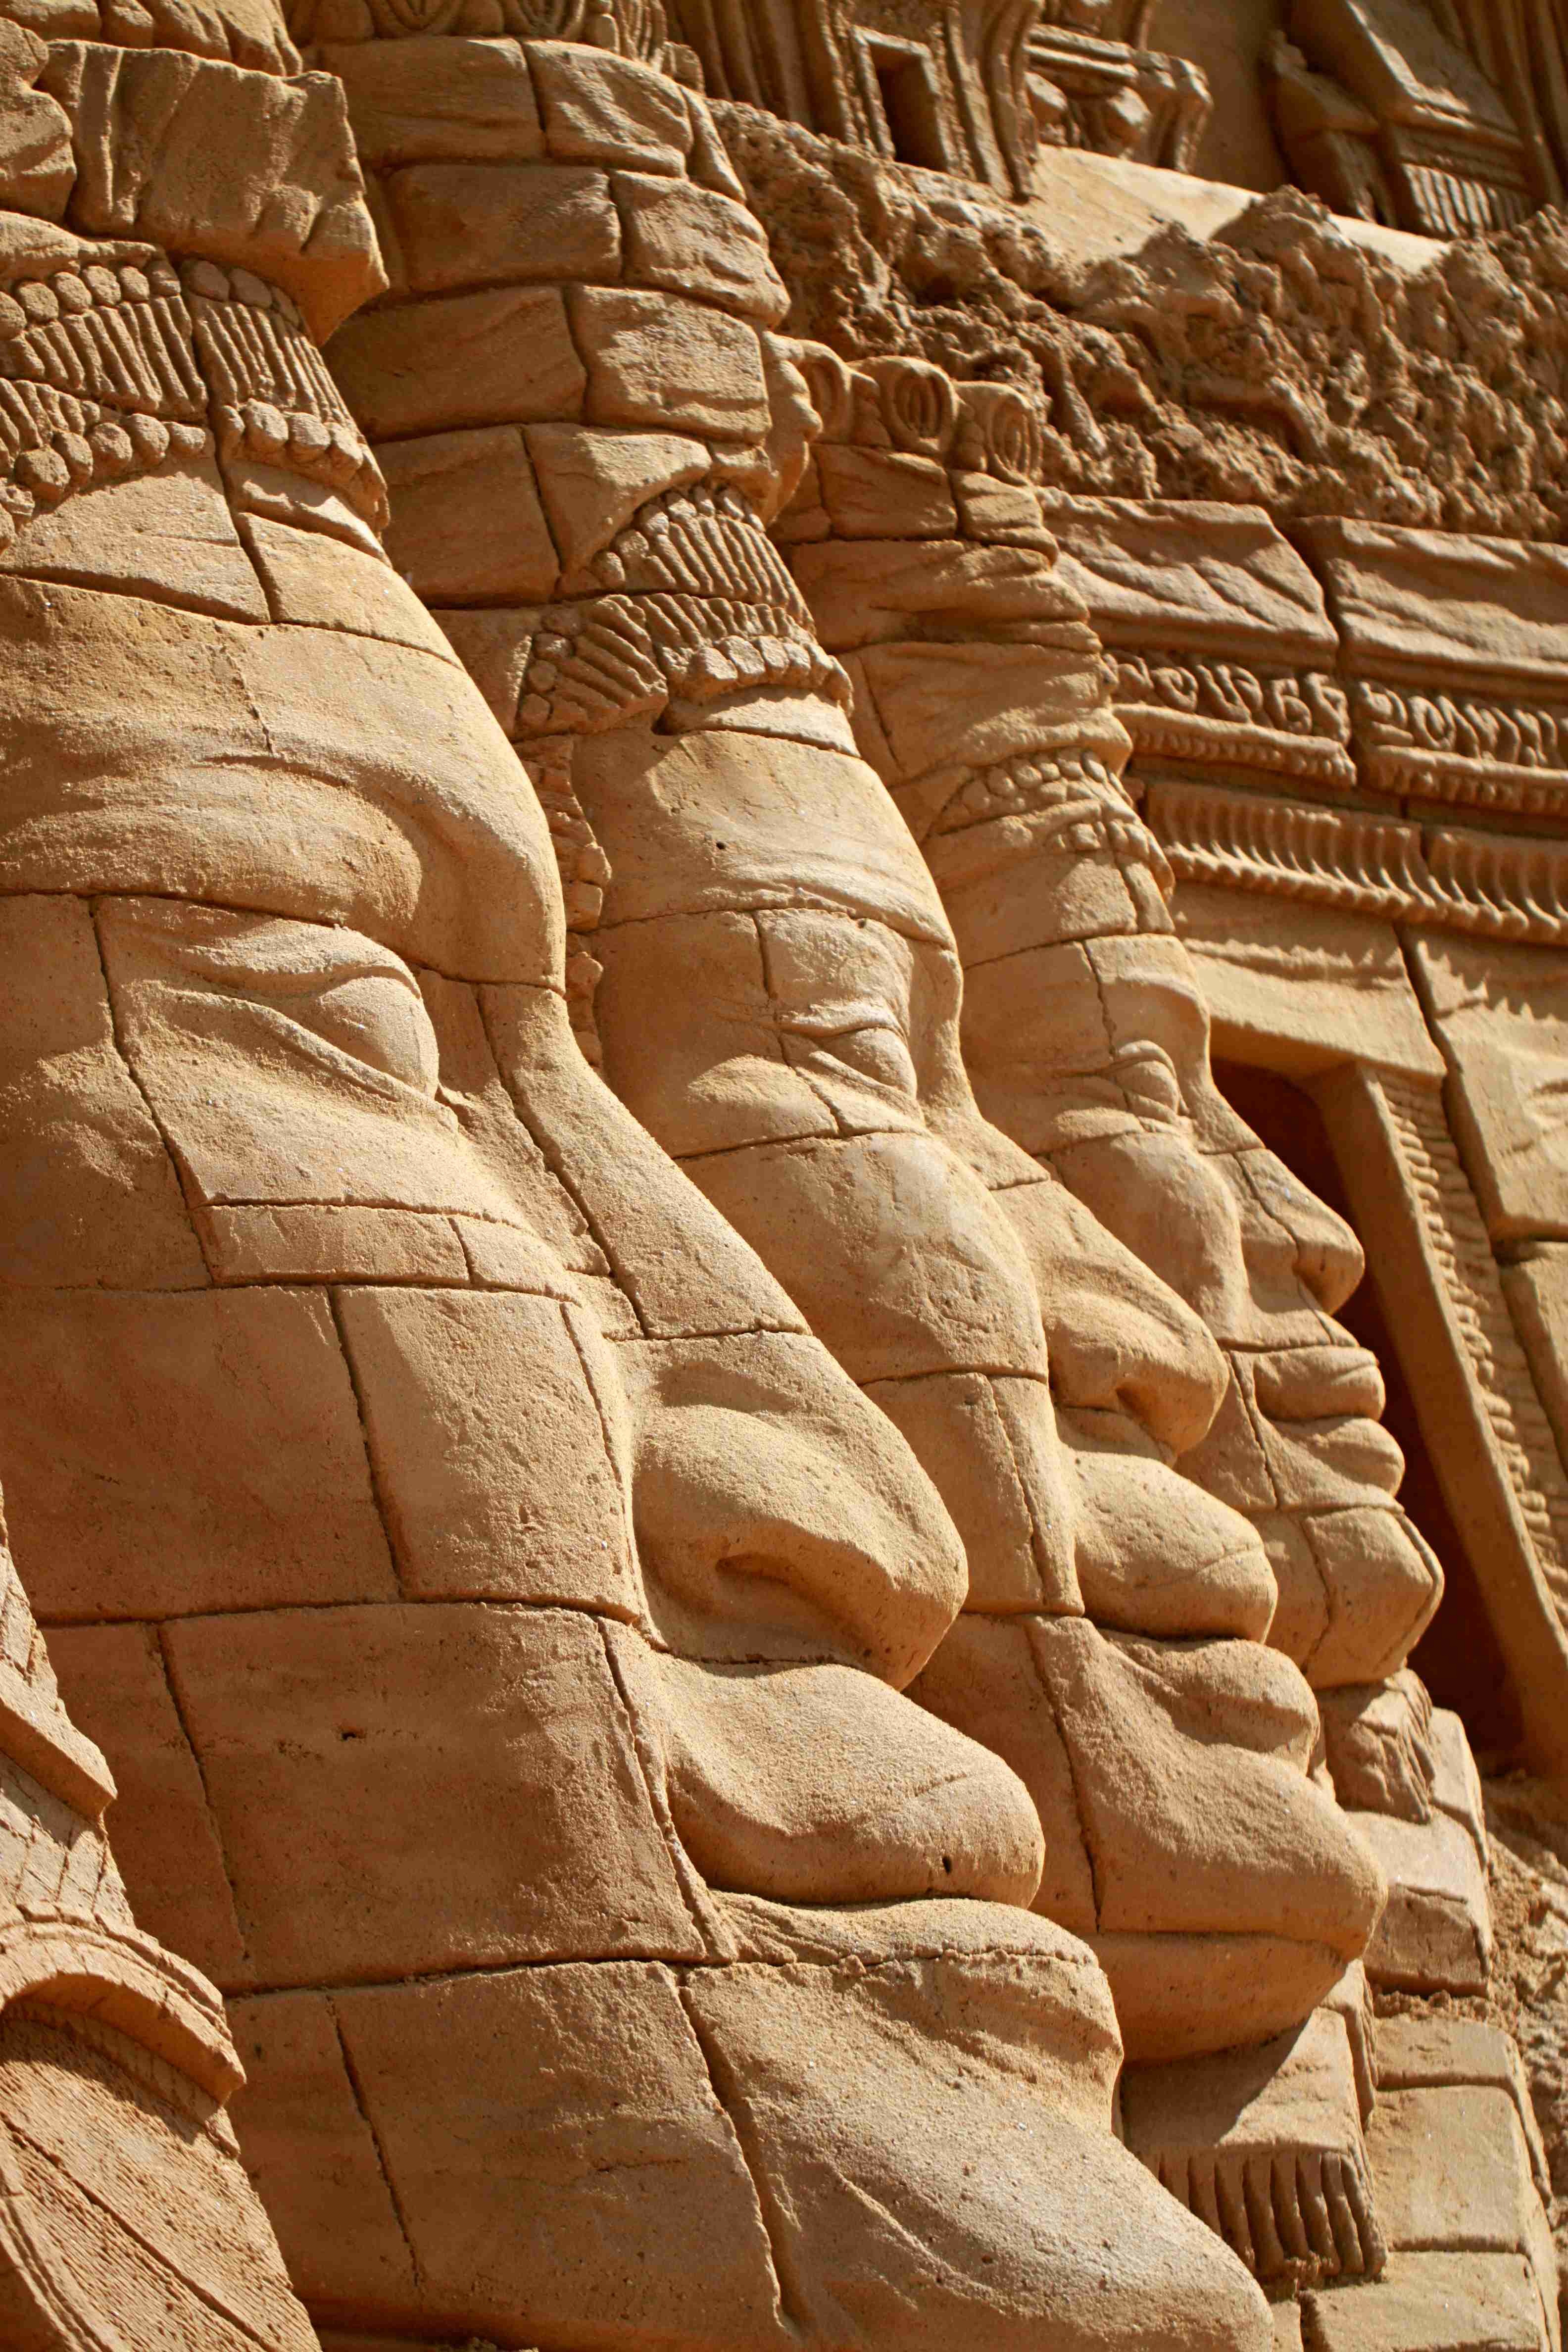
sand, rock, wood, monument, formation, statue, column, human, material, artwork, face, sculpture, art, festival, temple, hands, denmark, carving, relief, artists, archaeological site, s ndervig, talent, stone carving, sand sculpture, sand picture, hindu temple, sandworld, ancient history